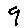
Label: 9